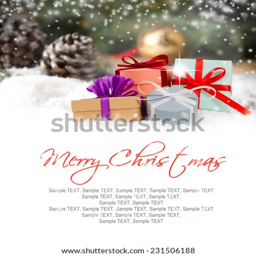
still life with gifts and cones covered with snow with white space for the text